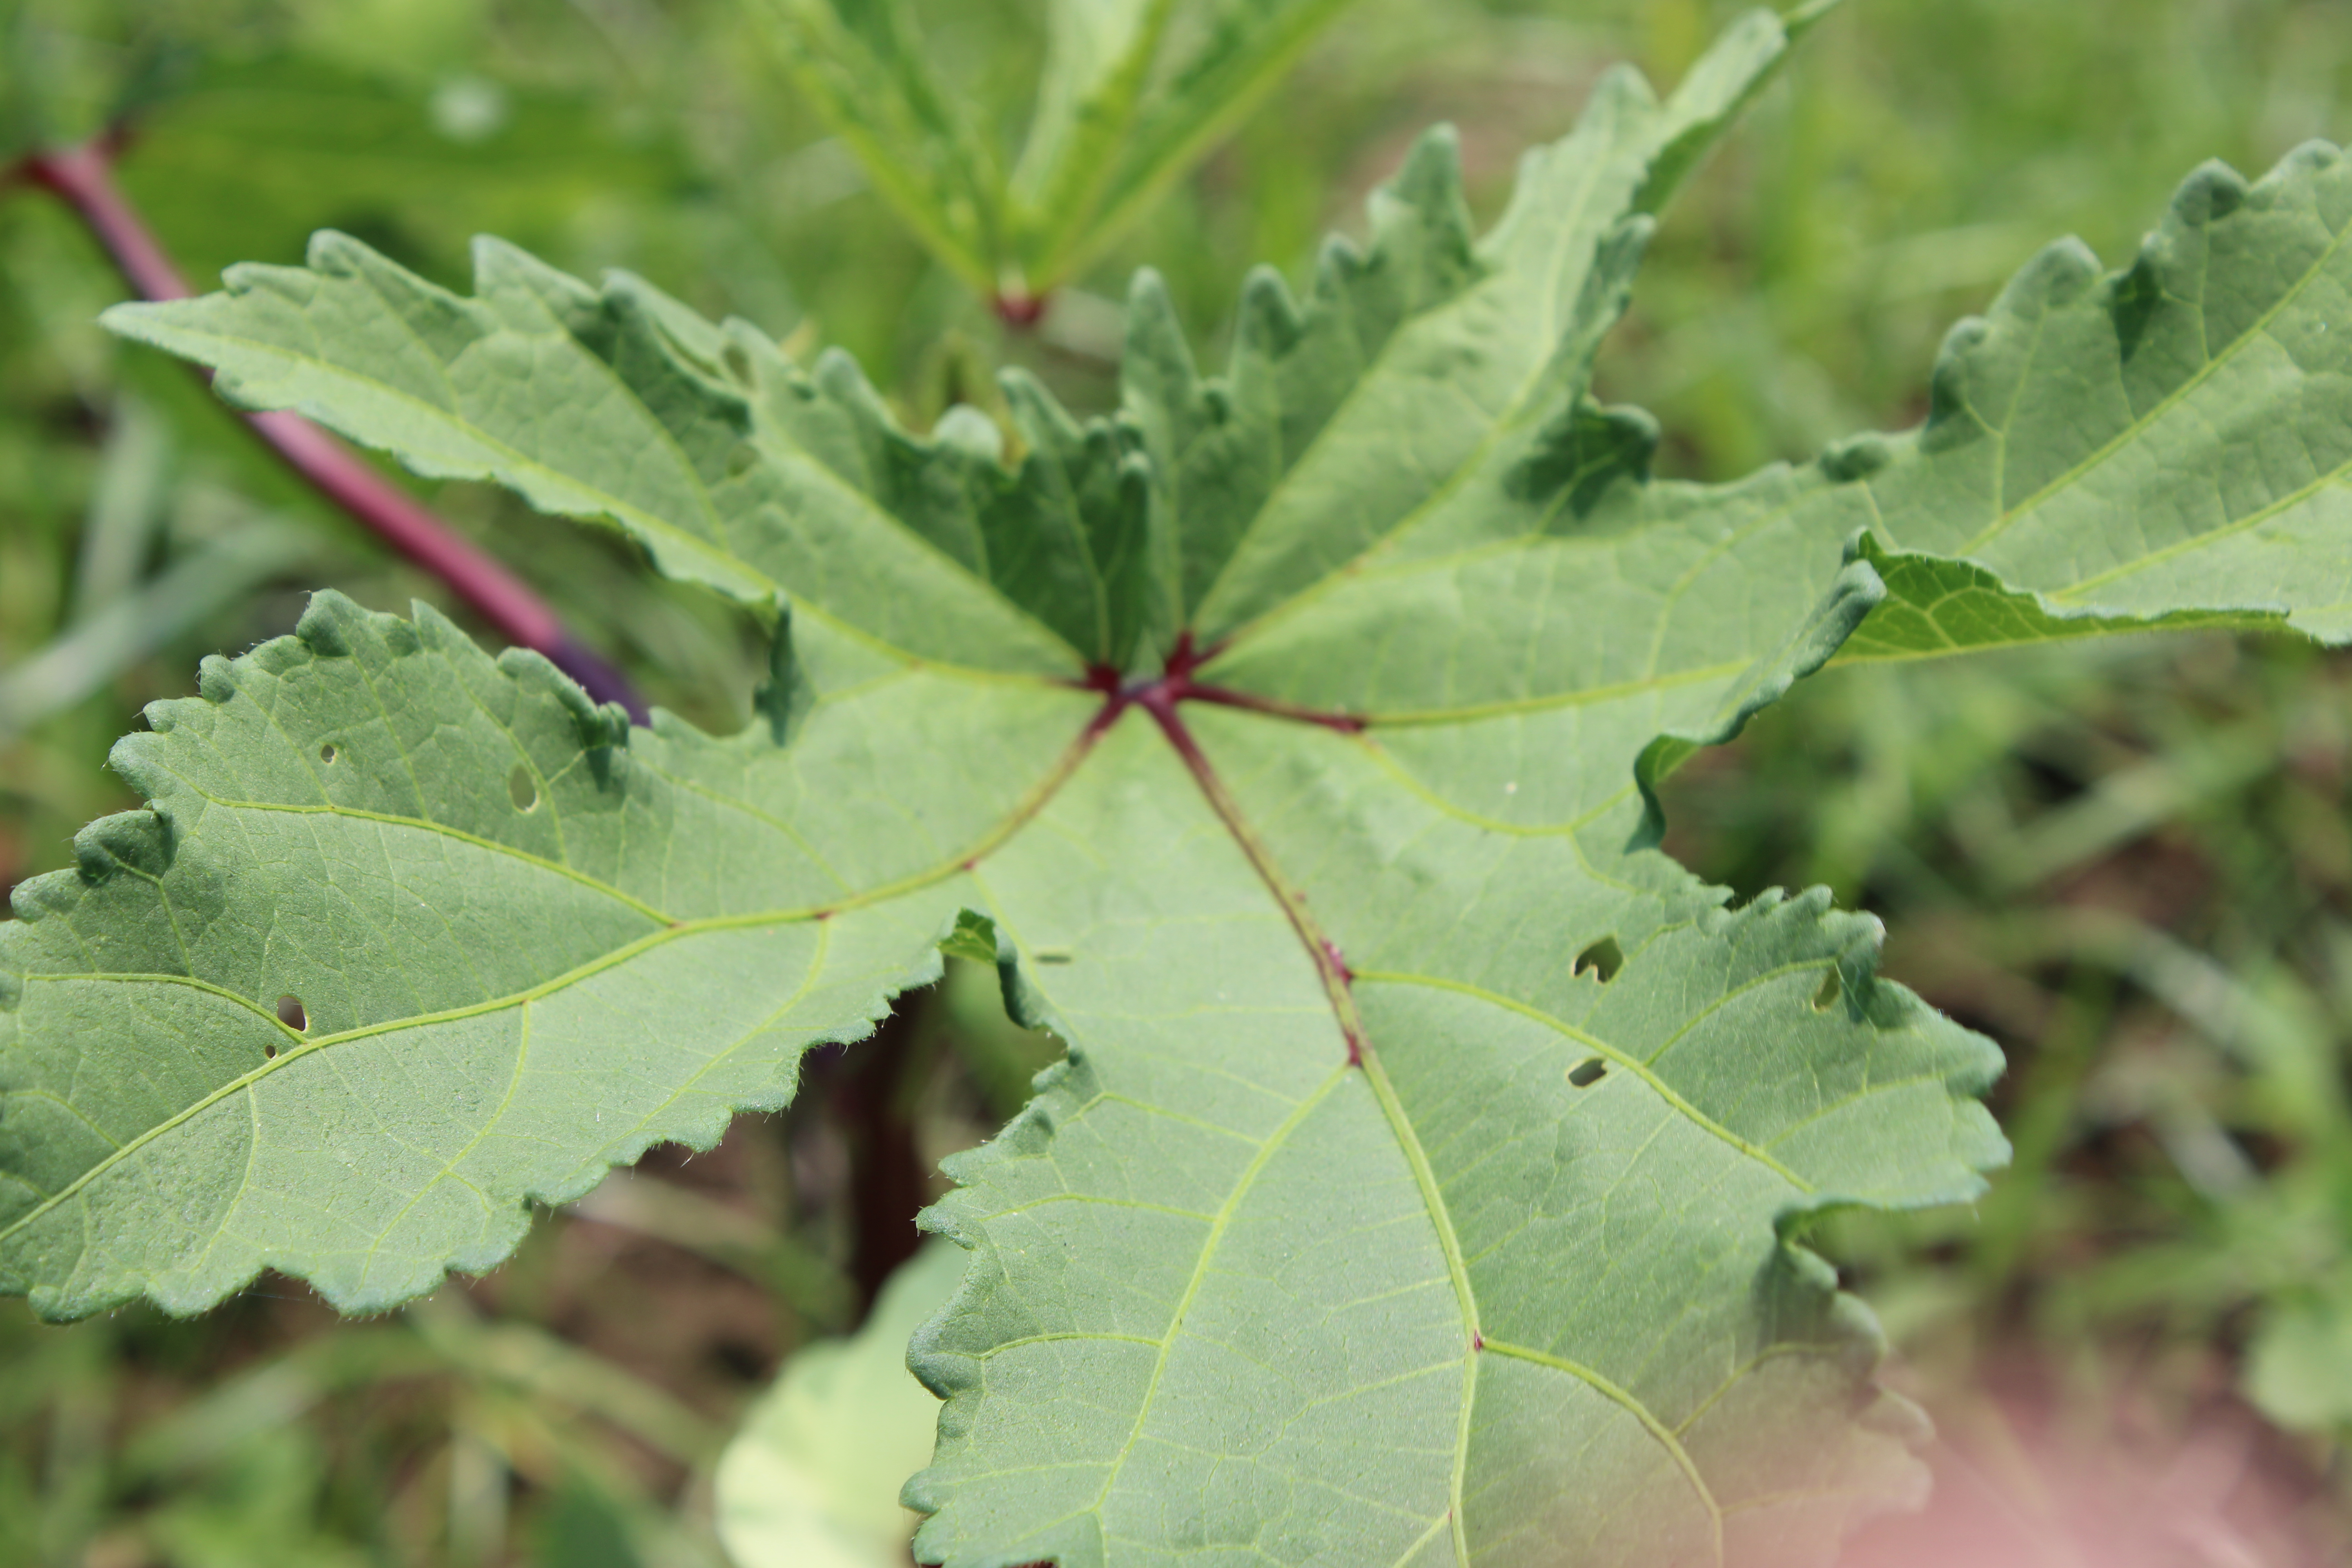
Label: Alternaria Leaf Spot